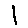
Label: 1